Ashland (Henry Clay estate)

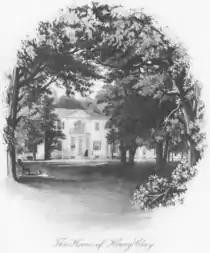
A vignette of the estate

Using the profits of his forced-labor farming, Henry Clay used enslaved people to build his Federal style house in around 1806 (see Federal architecture). He had two wings added between 1811 and 1814, designed for him by Benjamin Latrobe. Inferior building materials, particularly a porous type of brick, resulted in an unstable structure. The building was likely damaged in the New Madrid earthquake and aftershocks of 1811–12. Clay's many repairs could never completely stabilize the house.